Macquarie Dictionary

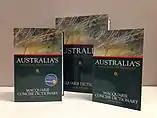
The "Macquarie Dictionary", 6th edition

The Macquarie Dictionary is a dictionary of Australian English. It is considered by many to be the standard reference on Australian English. It also pays considerable attention to New Zealand English. Originally it was a publishing project of Jacaranda Press, a Brisbane educational publisher, for which an editorial committee was formed, largely from the Linguistics department of Macquarie University in Sydney, Australia. It is now published by Macquarie Dictionary Publishers, an imprint of Pan Macmillan Australia Pty Ltd. In October 2007 it moved its editorial office from Macquarie University to the University of Sydney, and later to the Pan Macmillan offices in the Sydney central business district.